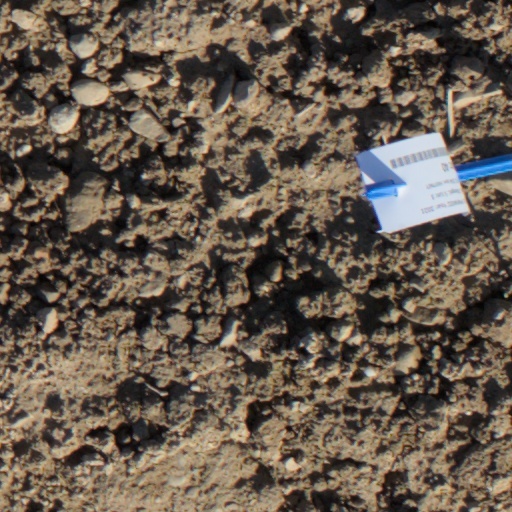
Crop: wheat